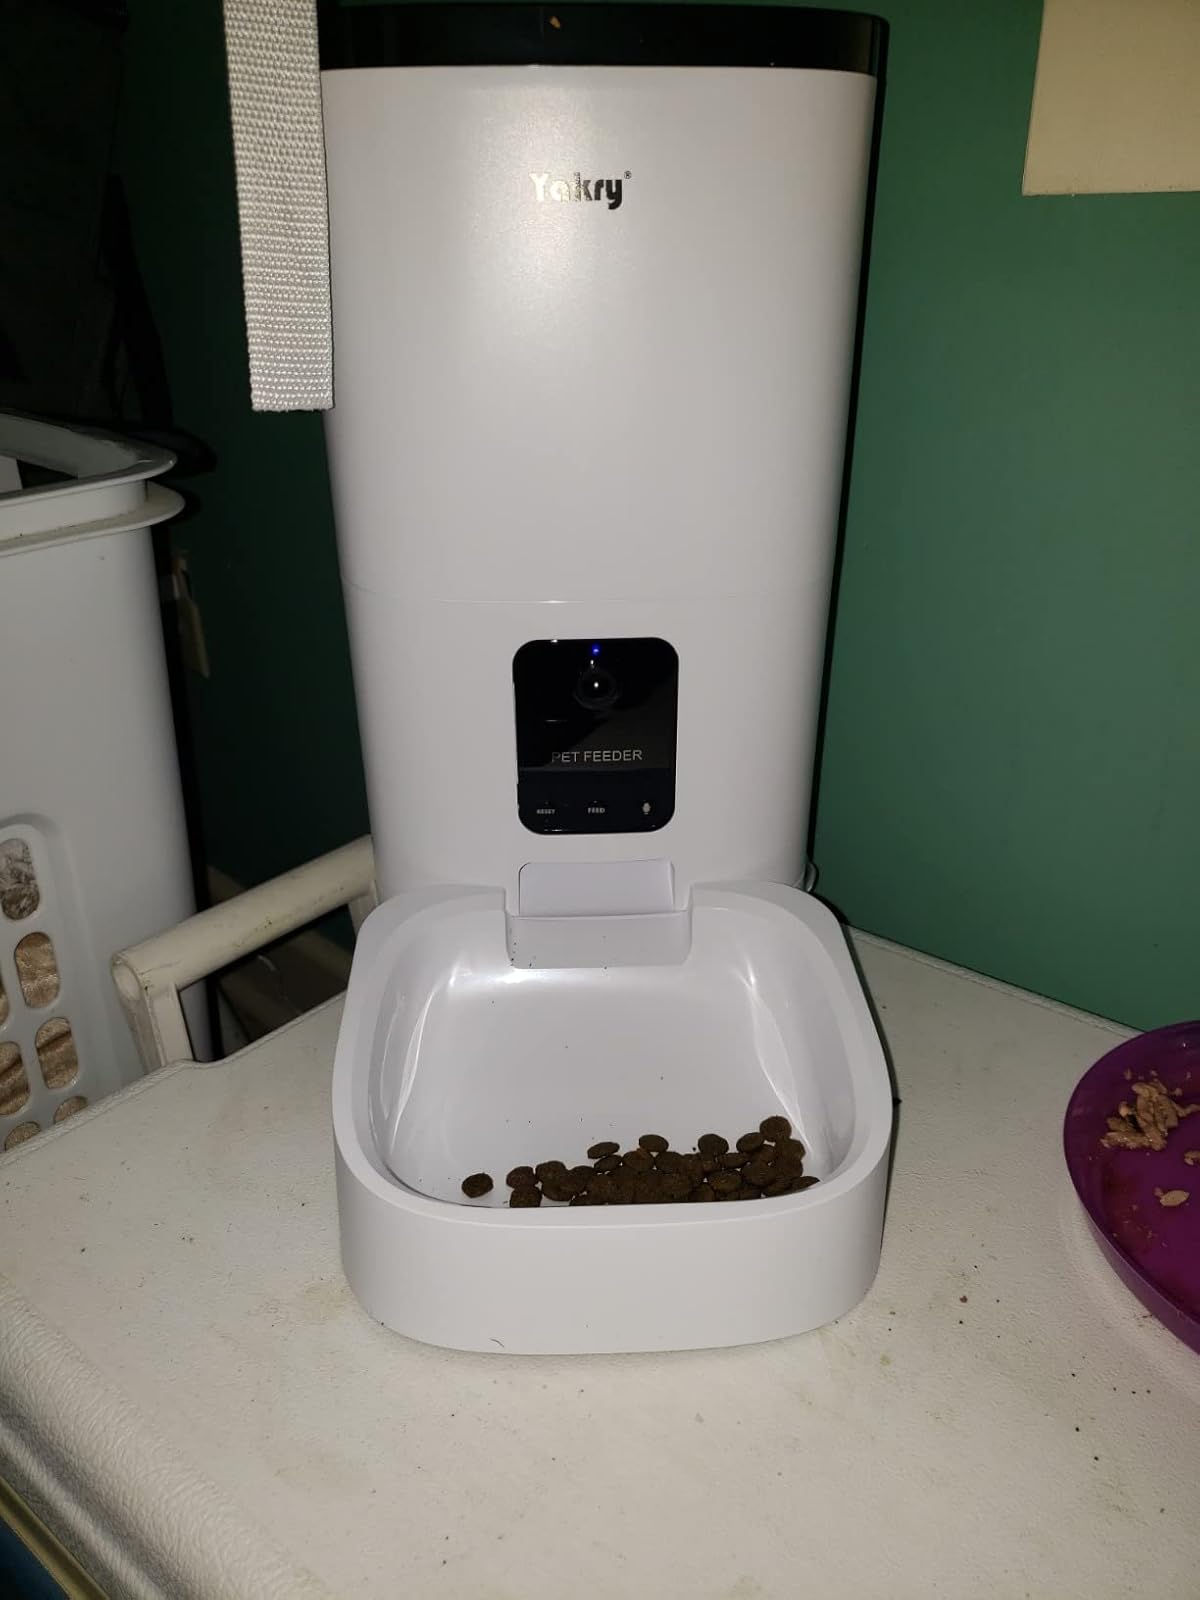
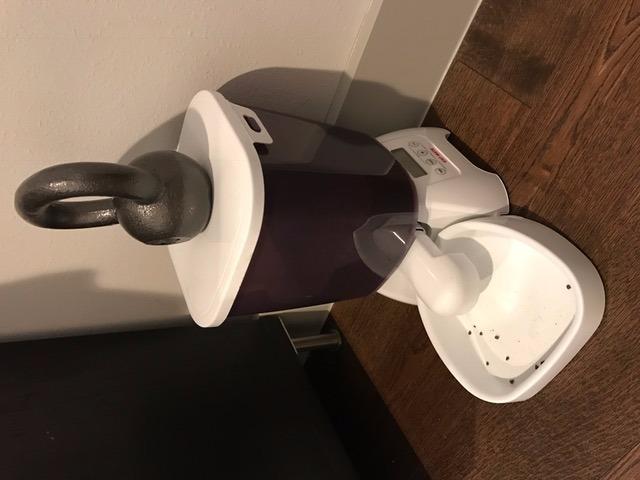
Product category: items_feeder
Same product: no